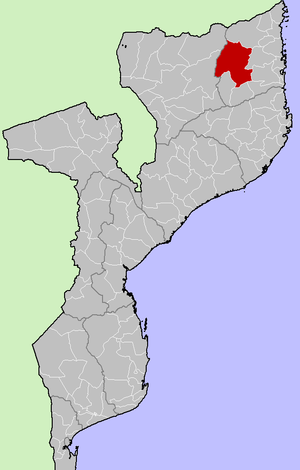
Le district de Montepuez est une subdivision administrative de la province de Cabo Delgado au nord du Mozambique. En 2015, sa population est de 230 013 habitants.